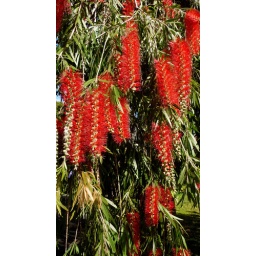
Red flowers in a tree